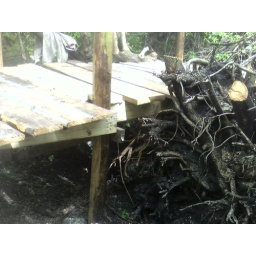
Building of bridge over a big rock in Route 66 part II